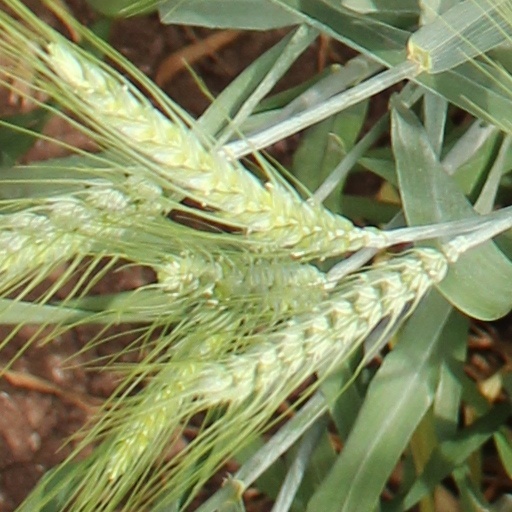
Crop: wheat